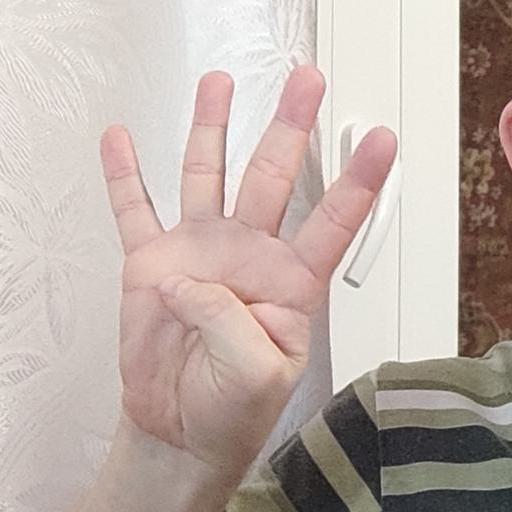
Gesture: four